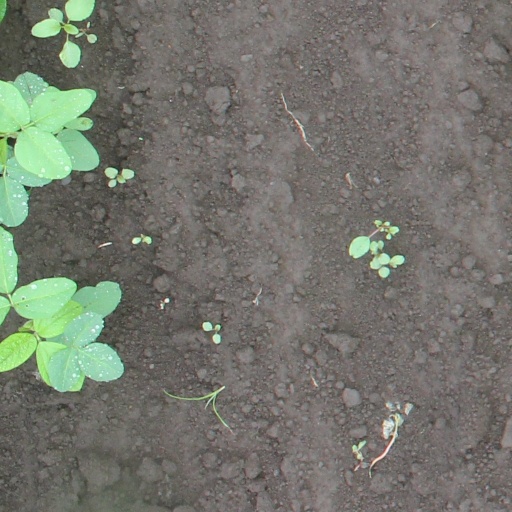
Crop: soybean